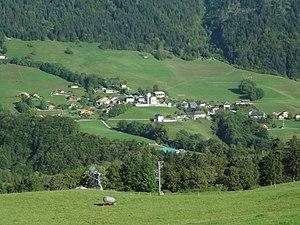
Montmin est une ancienne commune française, située dans le département de la Haute-Savoie en région Rhône-Alpes. La commune appartient à la communauté de communes du pays de Faverges.
L'église Saint-Maurice de Montmin, est une église catholique située dans le département de la Haute-Savoie, à Montmin, sur la commune de Talloires-Montmin. De style néo-classique sarde, elle est dédiée au saint martyr Maurice d'Agaune. Elle appartient à la paroisse de Saint-Joseph en pays de Faverges.